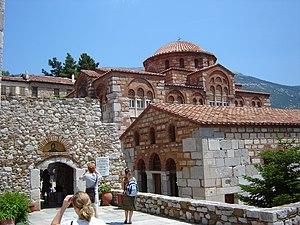
La Métropole de Thèbes et Livadia est un évêché de l'Église orthodoxe de Grèce. Elle a son siège à Livadiá et étend son ressort sur la Béotie en Grèce-centrale.